Gex 3: Deep Cover Gecko

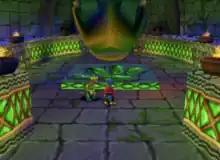
Gex interacts with Alfred the Tortoise in the hub world of "Gex 3".

Gameplay remains similar to "", with the addition of certain vehicles, such as a tank, a camel, and a snowboard, as well as swimming and gliding abilities available in certain levels. Like "Enter the Gecko", new stages are unlocked by collecting TV remotes. Unlike "Enter the Gecko", in which Gex can obtain a variety of themed collectibles throughout a level (e.g. skulls, TNT plungers, carrots, TVs, and police plates), Gex can only collect bugs, the same collectible from the original "Gex". Upon receiving certain power-ups, Gex gains the ability to spit fire and ice. When losing a life, Gex retains only the amount of bugs collected up to the latest checkpoint; if the level has no checkpoint, Gex starts at zero. Due to "Gex 3"'s limitation of 100 bugs per level, collecting the required bugs is more difficult than in "Enter the Gecko". Similar to the first "Gex" game, collecting footprint icons will increase Gex's energy. Unlike the first game, Gex retains the energy (eight hits total) after collecting 100 footprints. Levels are accessed via a more expansive hub, with more areas unlocked as the player collects remotes from each of the levels. During bonus stages, players can unlock and control three alternate characters, Rex, Cuz, and Alfred. Collecting all 50 remotes (including by defeating Rez) unlocks a special ending showcasing the development team, though this is absent in the UK release due to that version having a language selection screen.